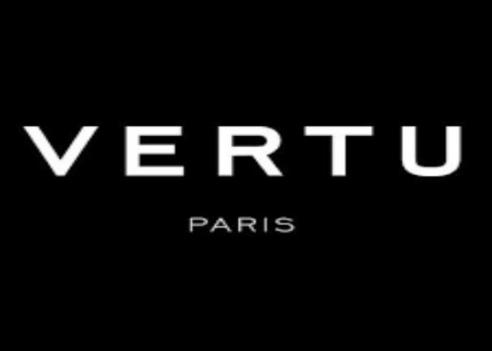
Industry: Others